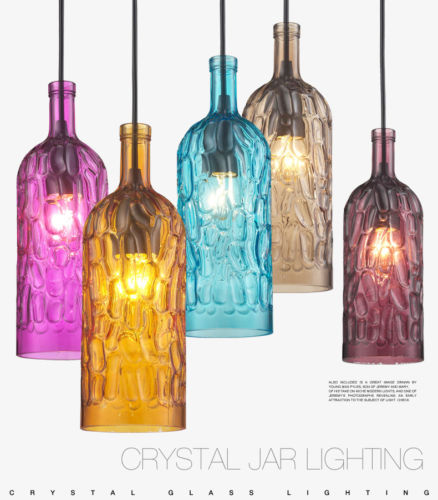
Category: lamp